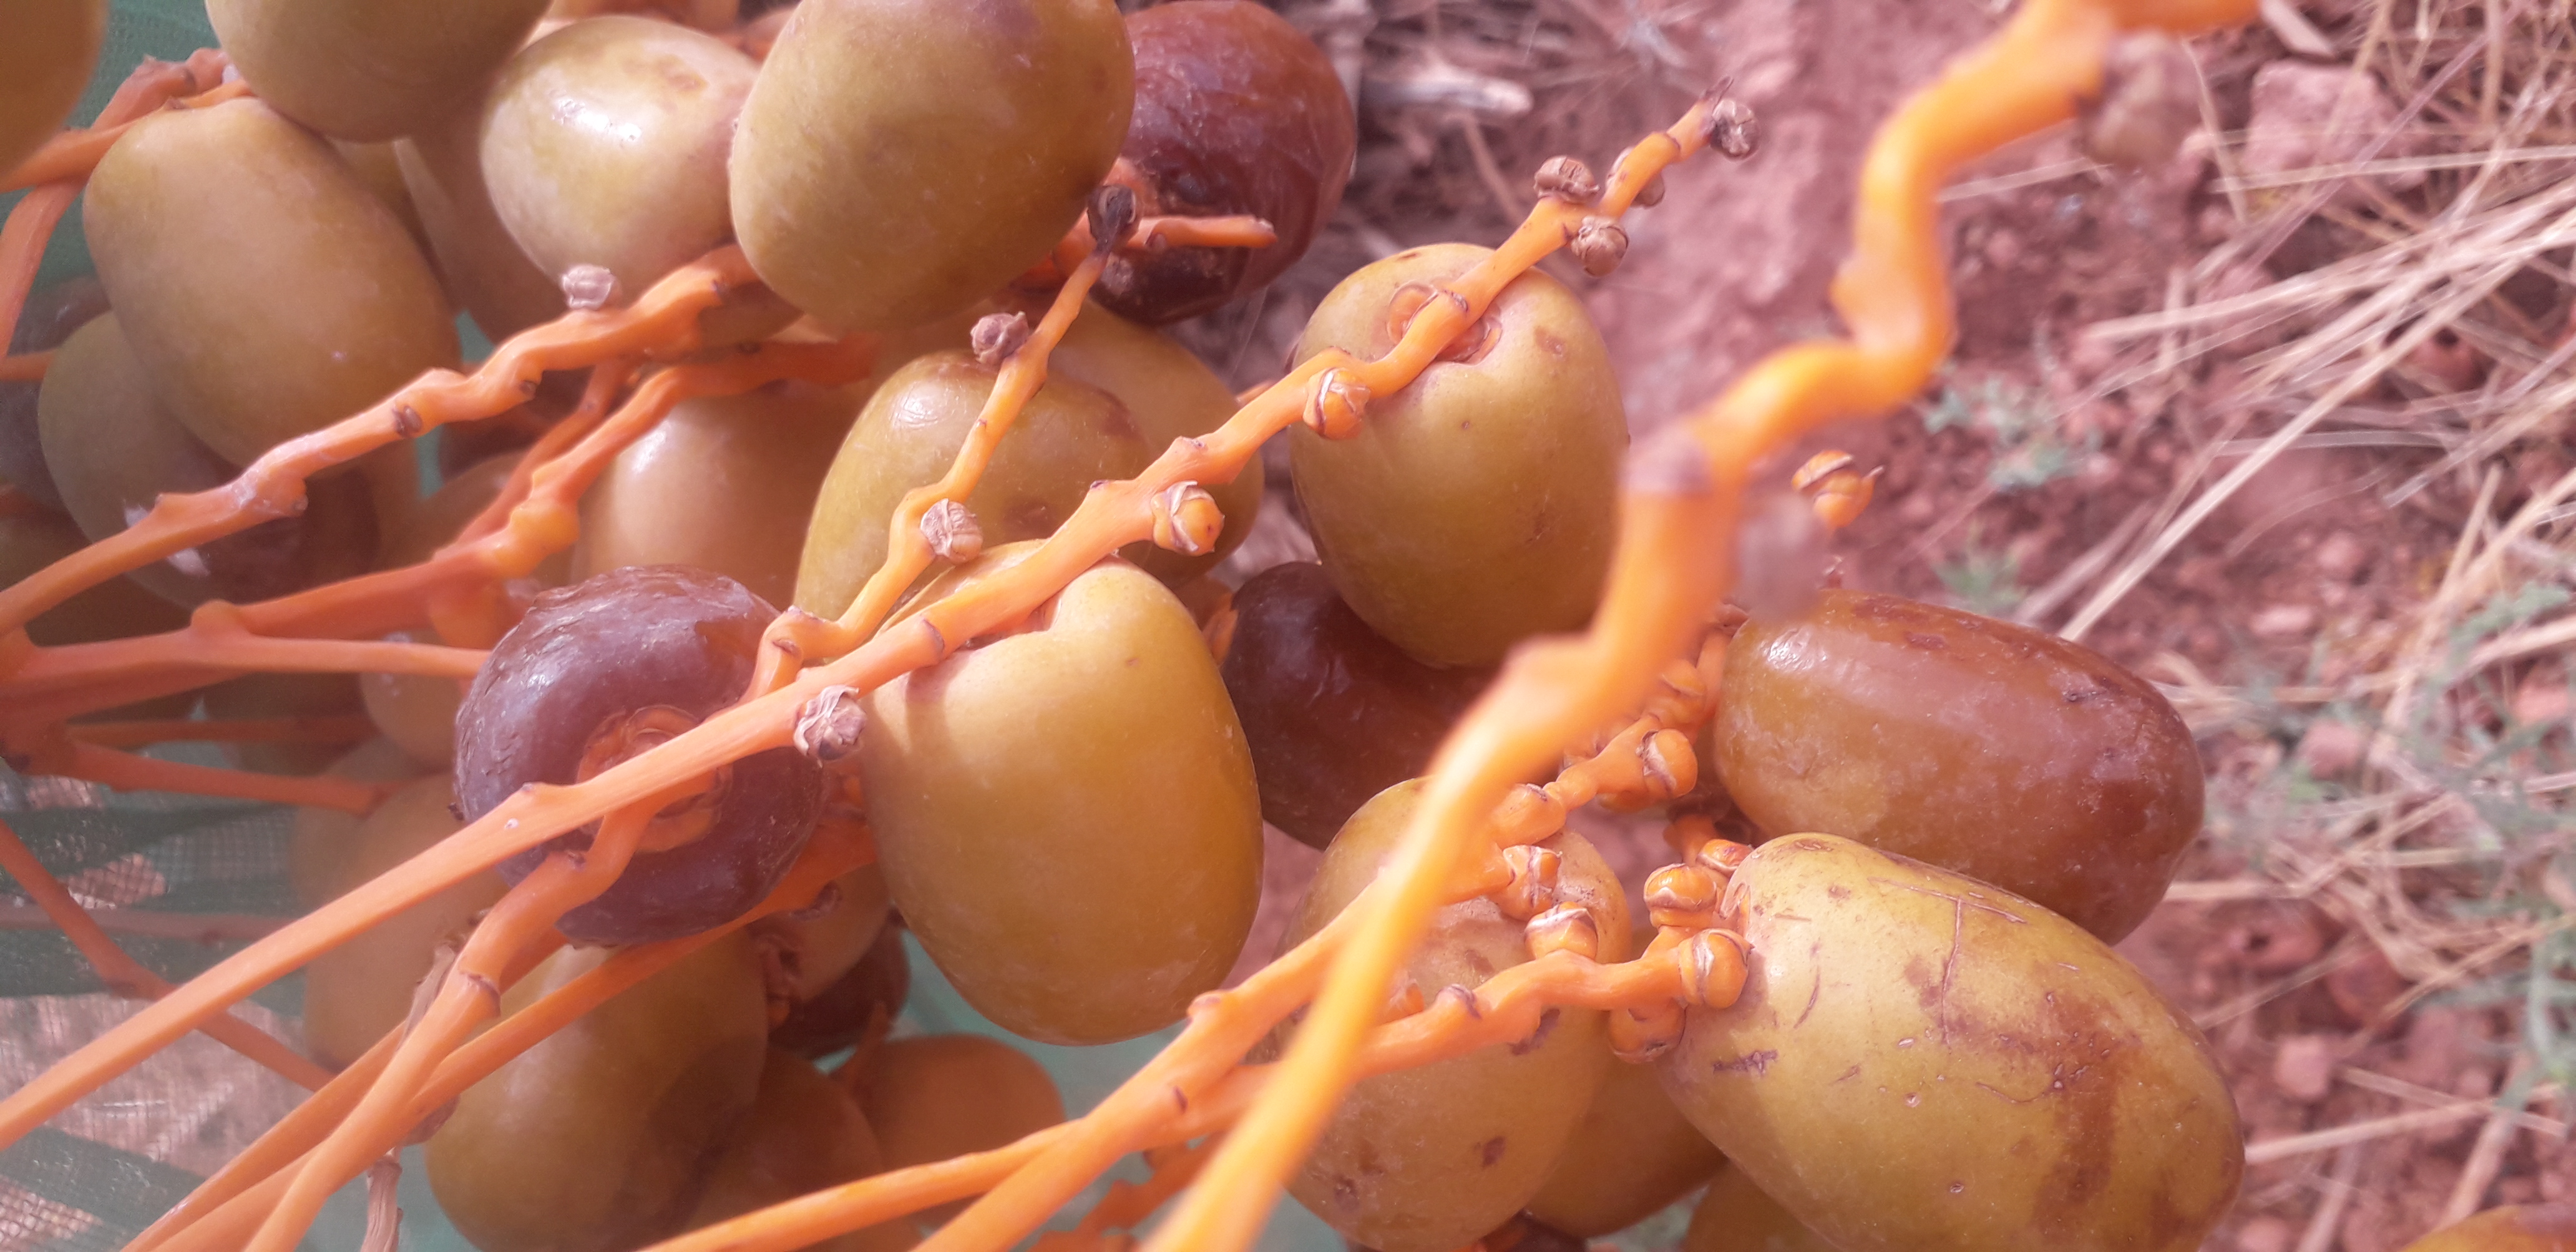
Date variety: Boufagous